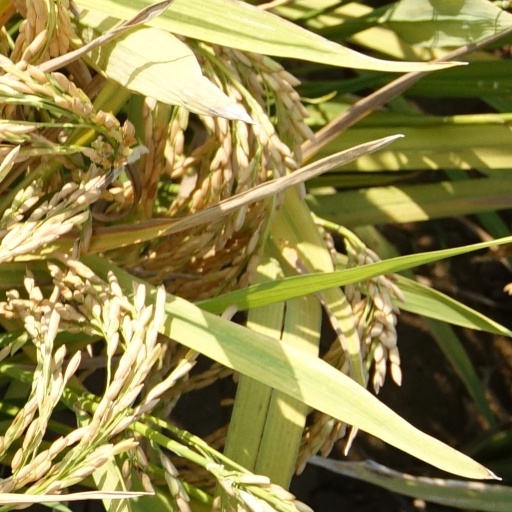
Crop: rice